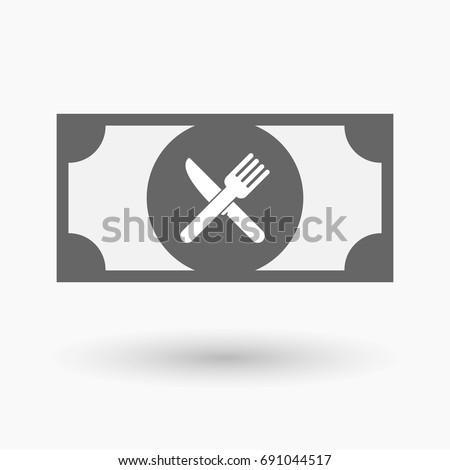
illustration of an isolated bank note with a knife and a fork